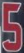
Number: 5